The Enforcer (1951 film)

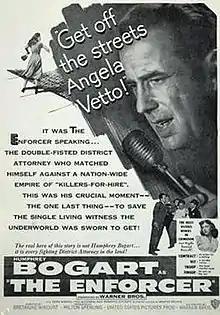
Theatrical release poster

The Enforcer (also known as Murder, Inc. in the United Kingdom) is a 1951 American film noir co-directed by Bretaigne Windust and an uncredited Raoul Walsh, who shot most of the film's suspenseful moments, including the ending. The production, largely a police procedural, stars Humphrey Bogart and is based on the Murder, Inc. trials. The supporting cast features Zero Mostel and Everett Sloane.